Princess Viktoria of Prussia

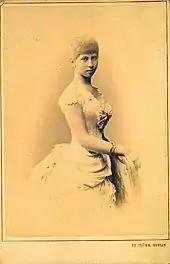
An official portrait of the young Princess Viktoria of Prussia.

In 1881, Alexander, Prince of Bulgaria, born Prince Alexander of Battenberg, who had been the sovereign of the Principality of Bulgaria since 1879, visited the Prussian court at the behest of Viktoria's mother. As her mother and Queen Victoria recommended Alexander as a possible match, 16-year-old Viktoria quickly caught their enthusiasm and by the time of Sandro's next visit the following spring, she had fallen in love with the attractive prince.